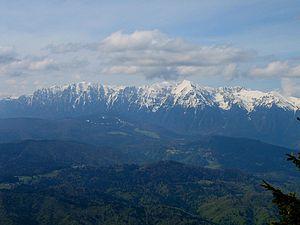
La Roumanie est un État d'Europe de l'Est, le septième pays le plus peuplé de l'Union européenne et le neuvième par sa superficie. La géographie du pays est structurée par les Carpates, le Danube et le littoral de la mer Noire. Située aux confins de l'Europe du Sud-Est et de l'Europe centrale et orientale, la Roumanie a comme pays frontaliers la Hongrie, l'Ukraine, la Moldavie, la Bulgarie et la Serbie.
L'environnement en Roumanie est l'environnement du pays Roumanie.